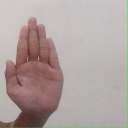
अक्षर: ध